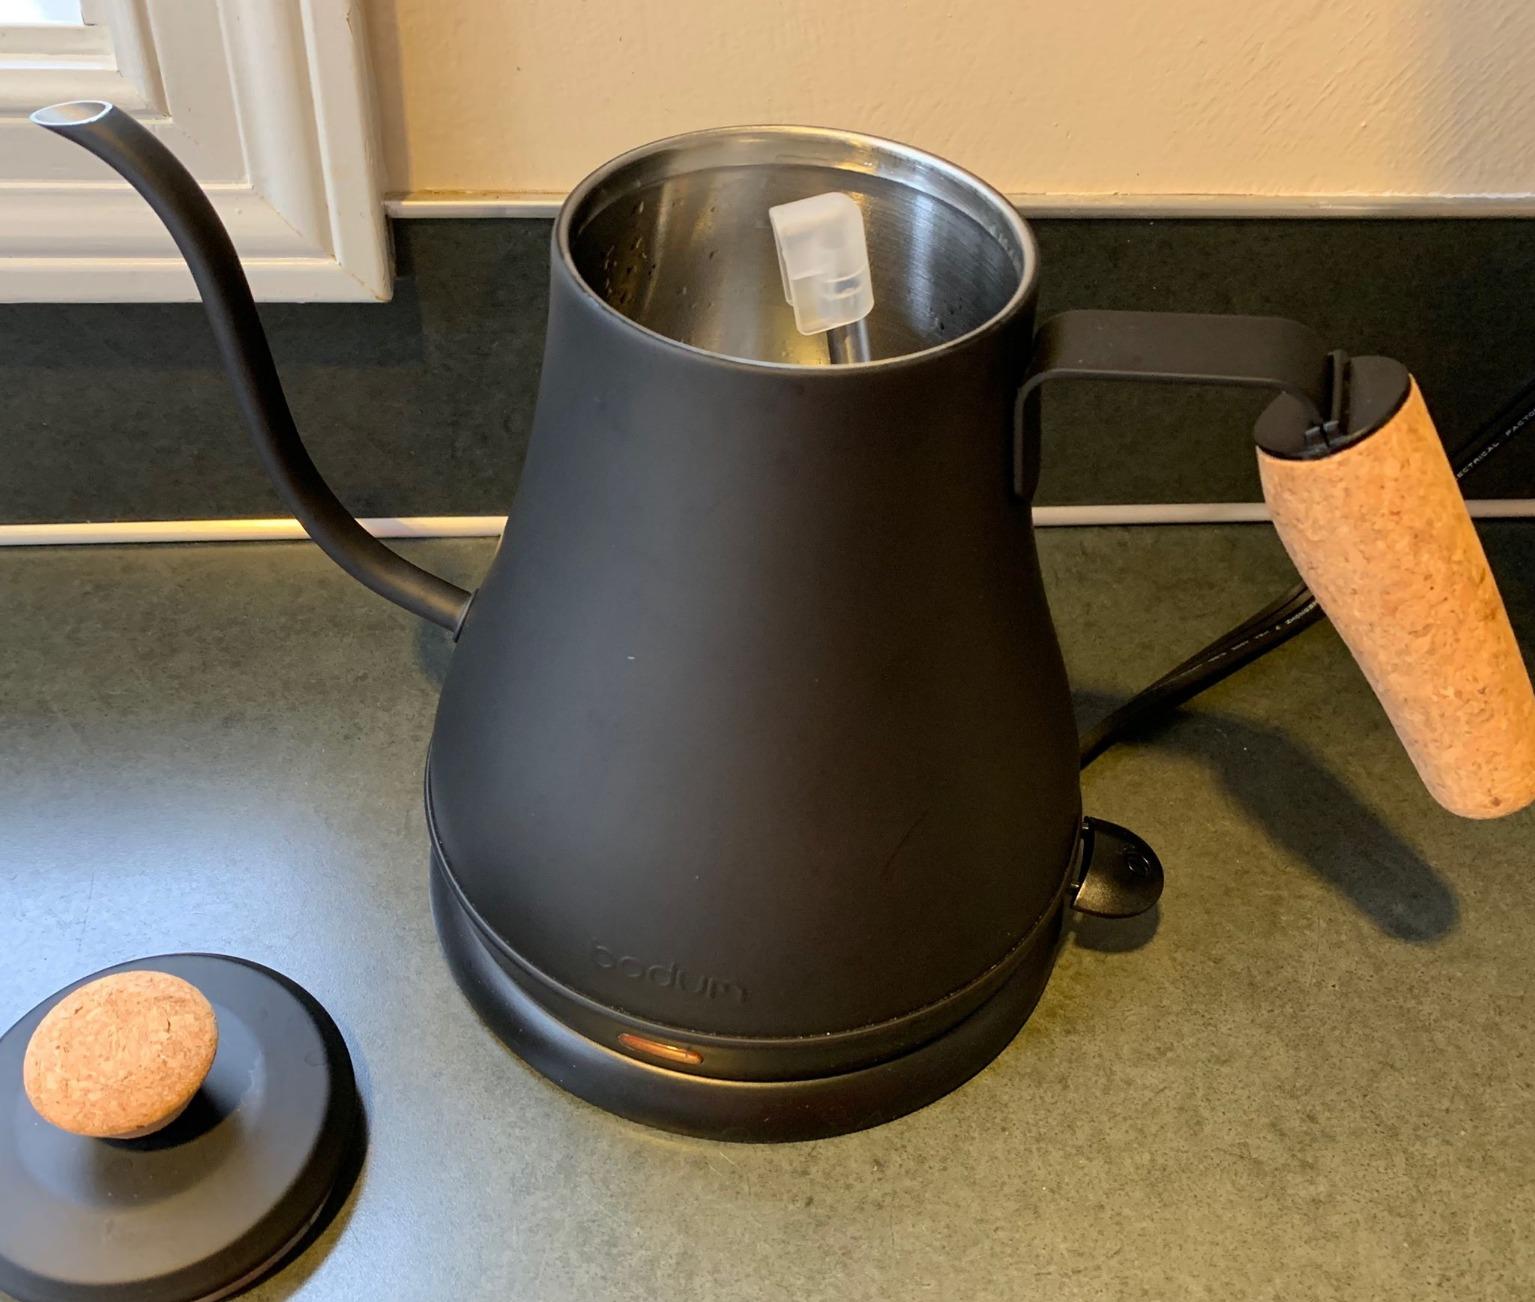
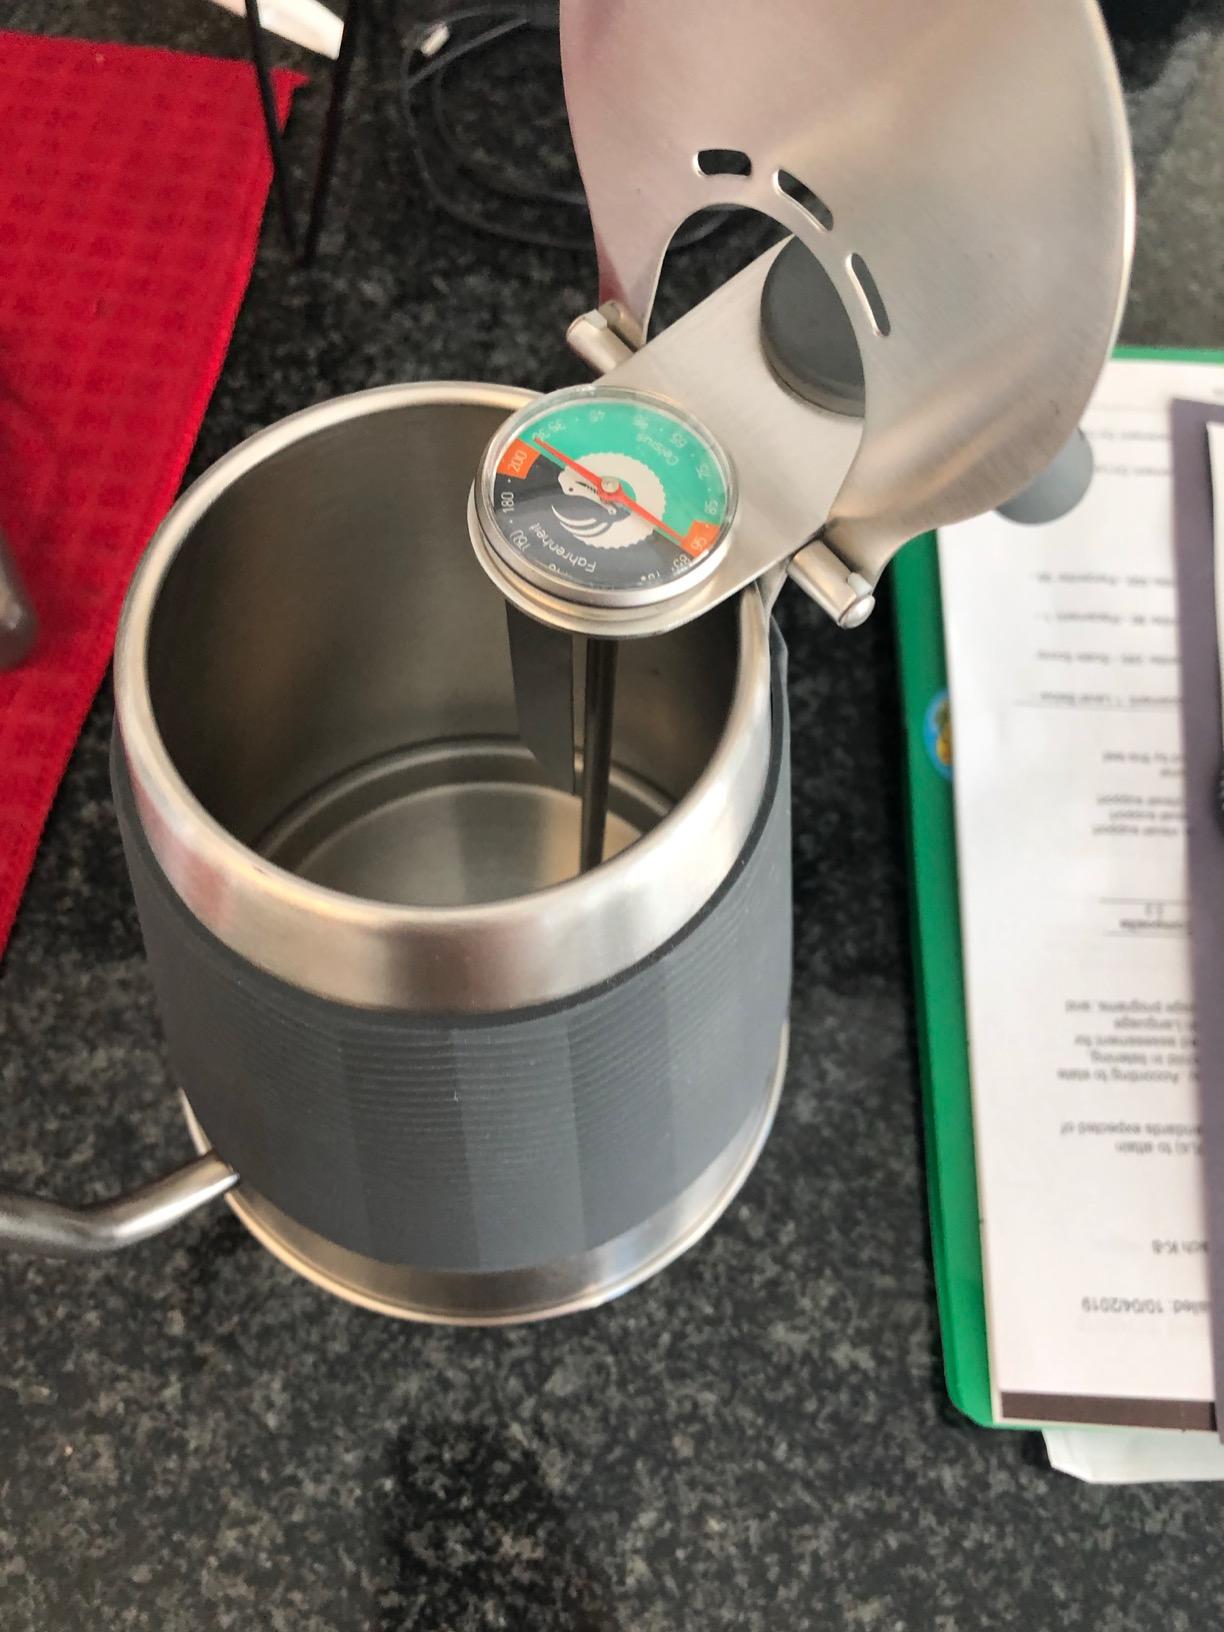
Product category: items_kettle
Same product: no